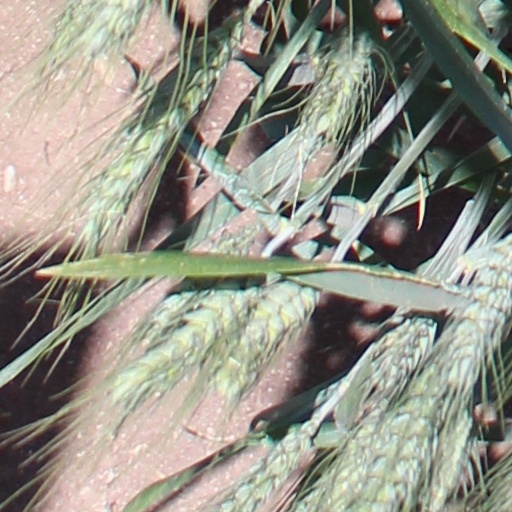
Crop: wheat